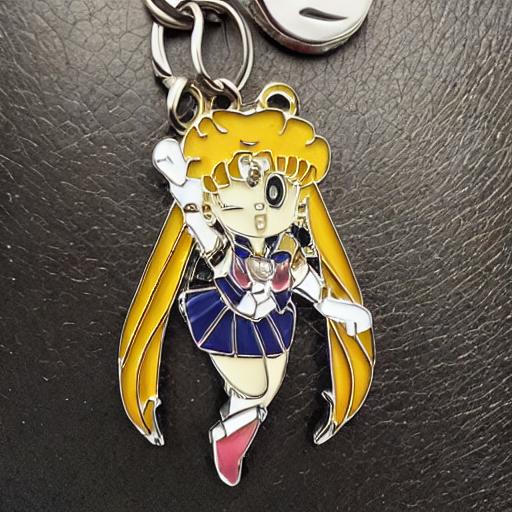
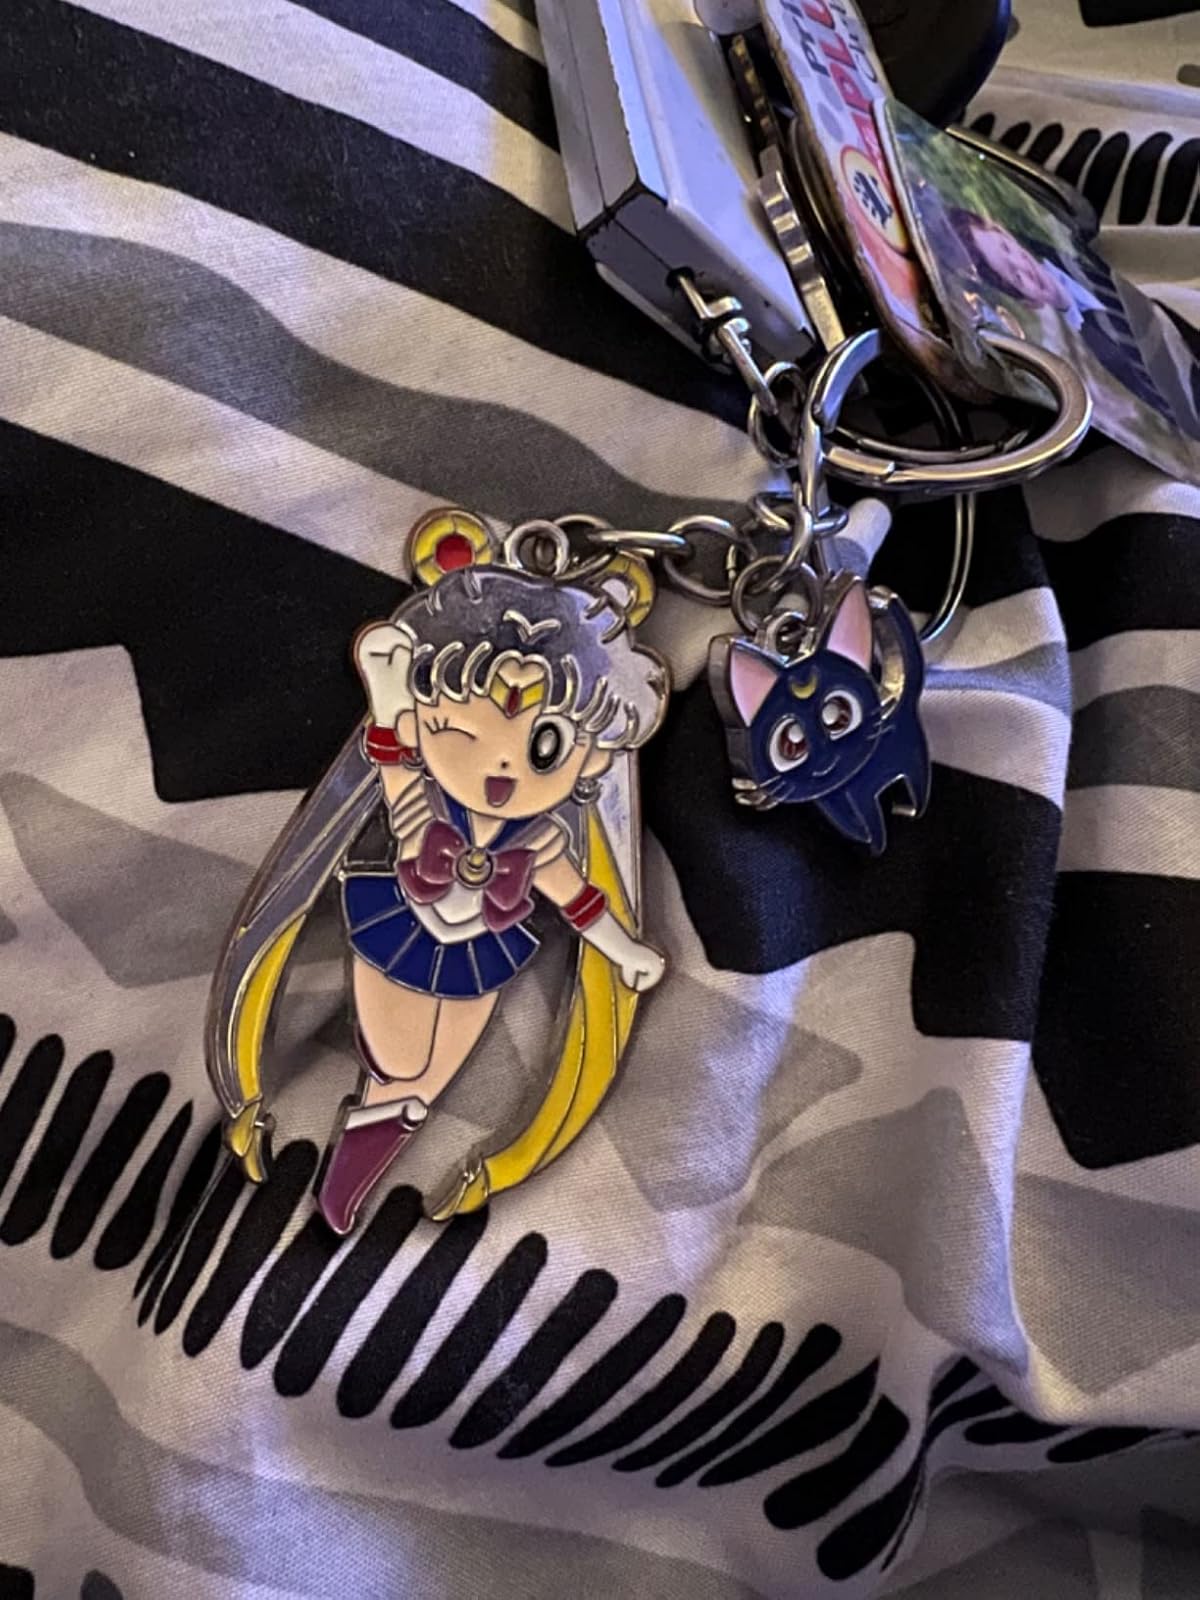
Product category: accessories_keychain
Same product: no